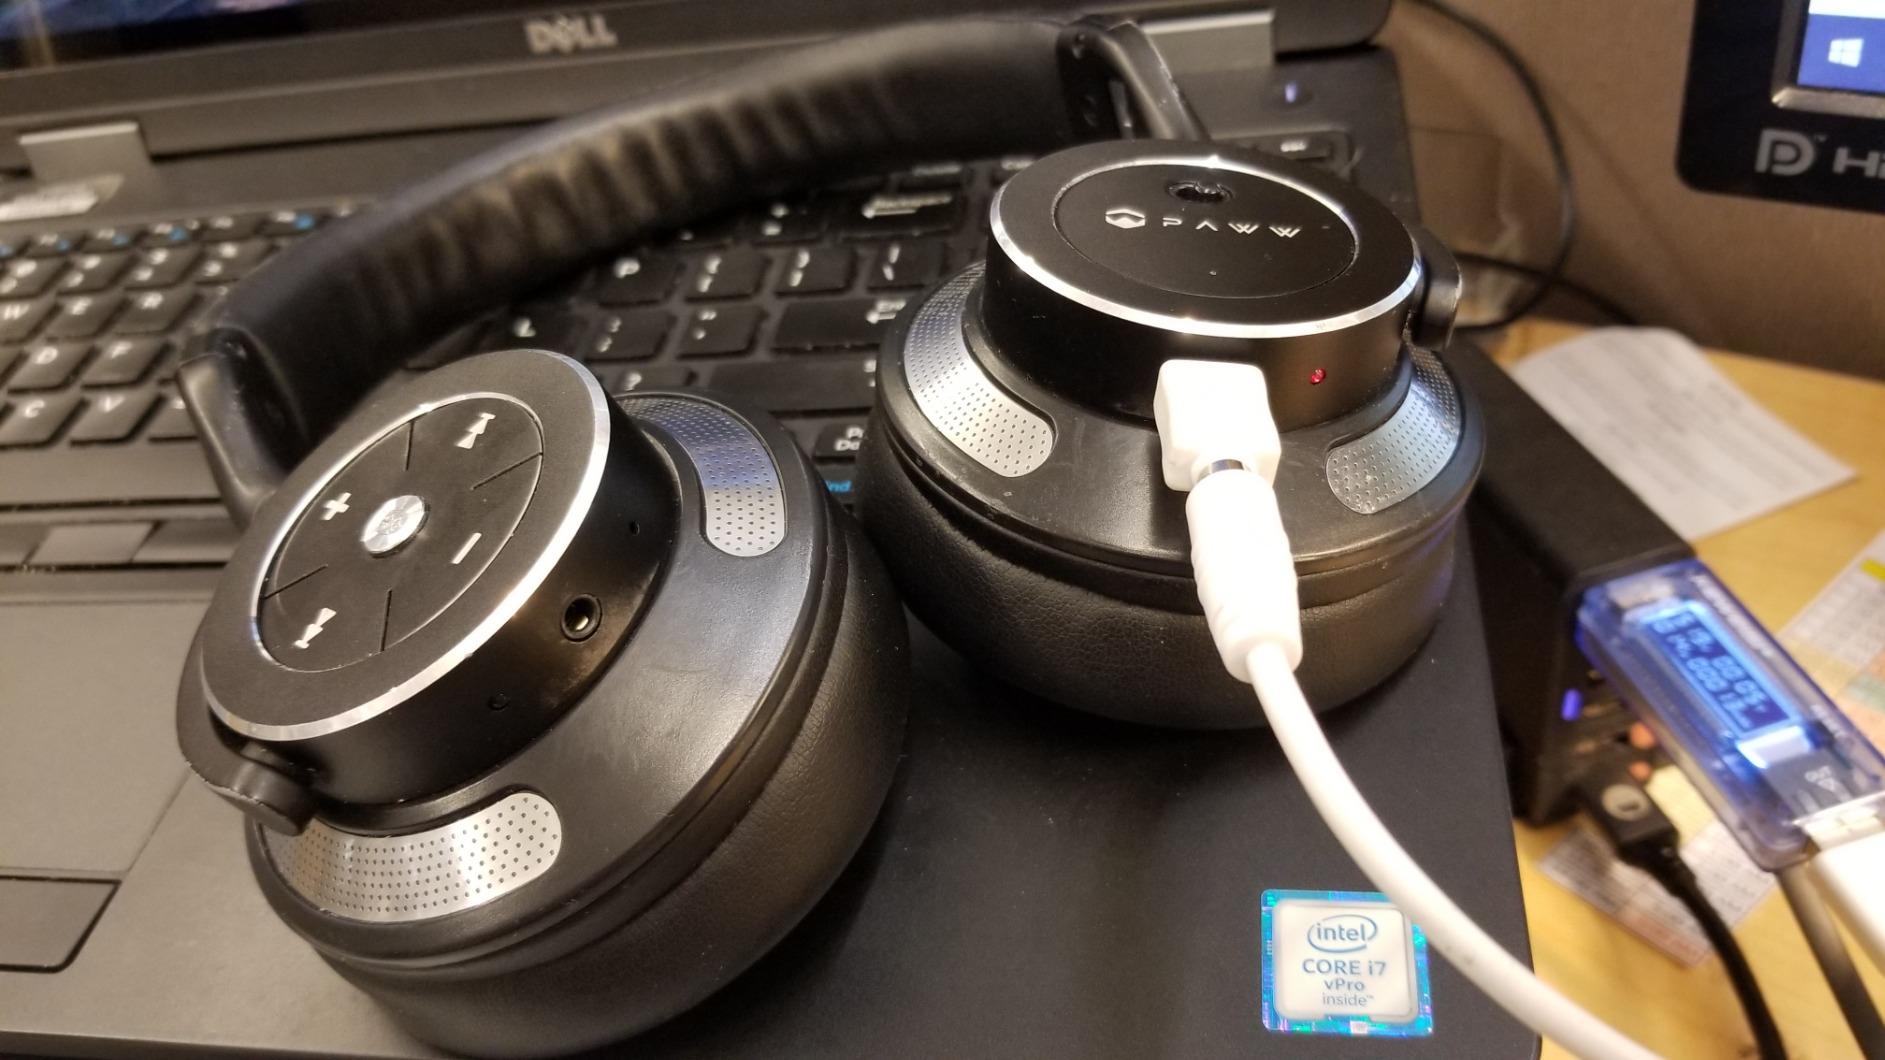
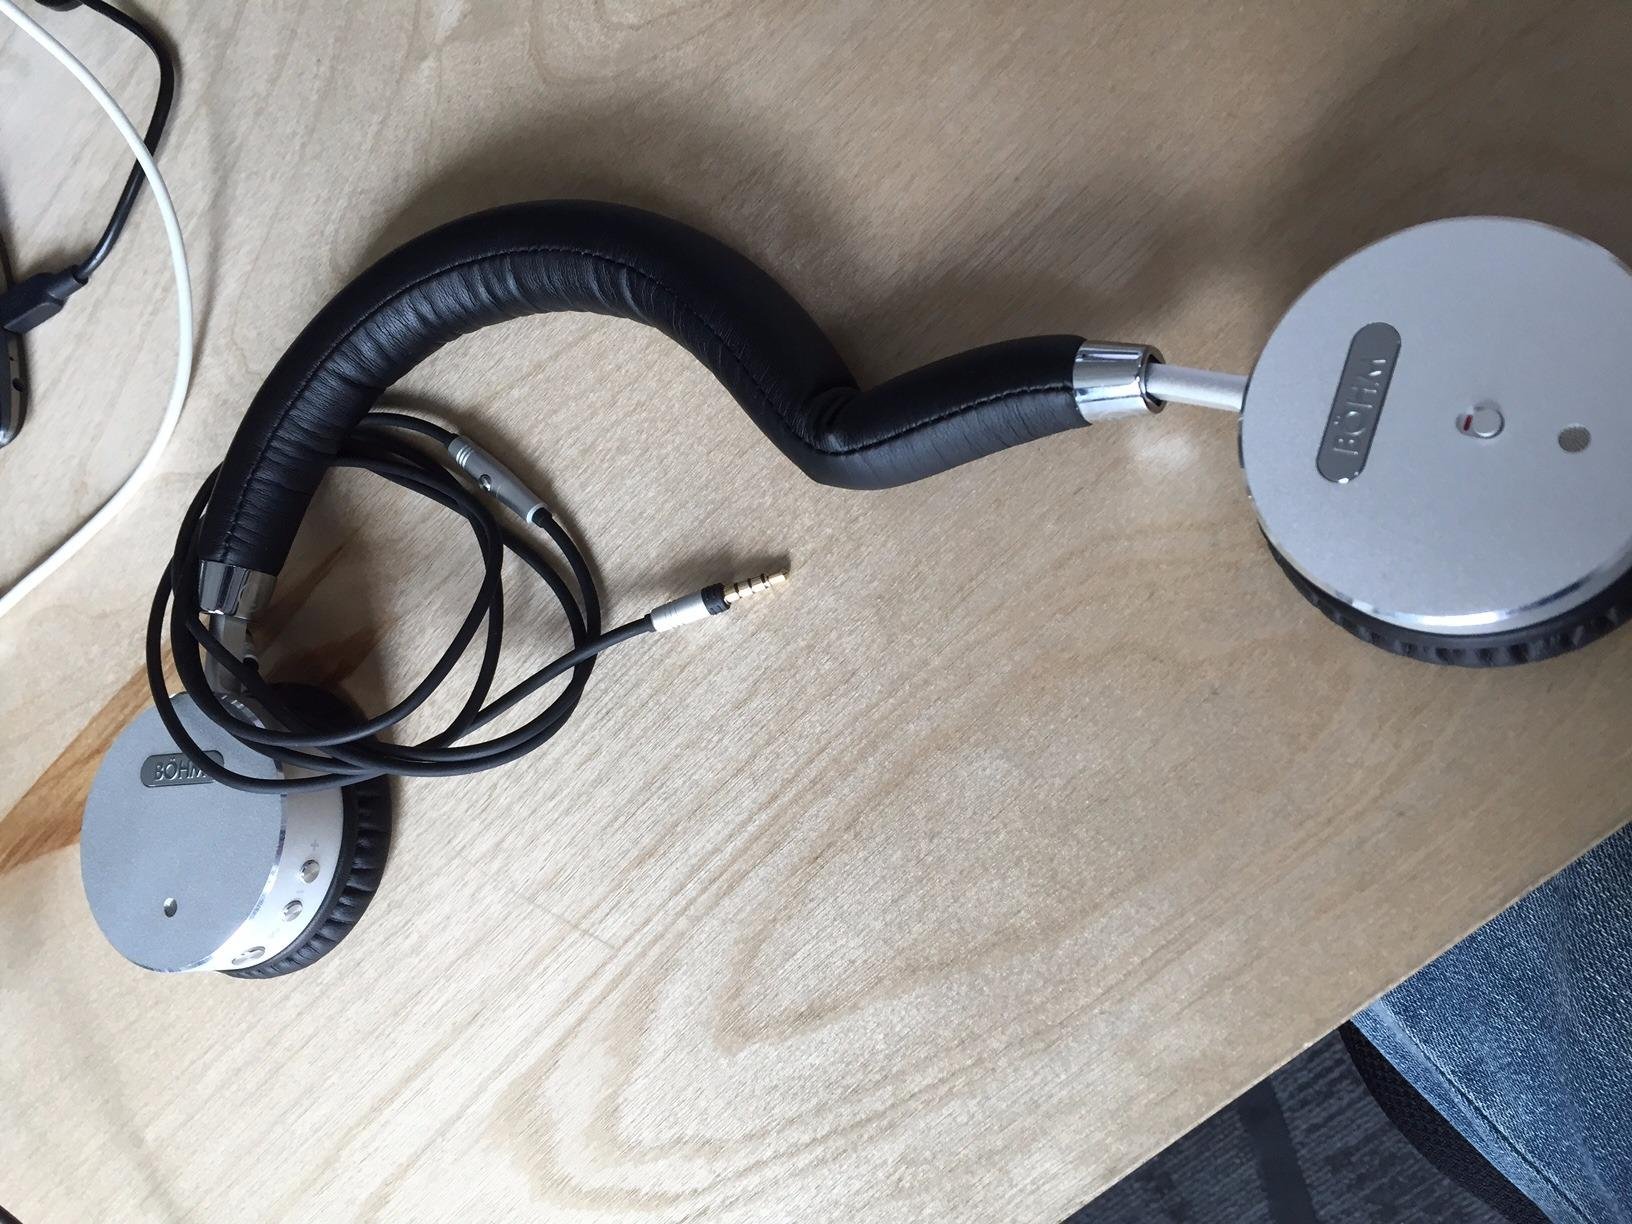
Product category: headphones
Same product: no